Centre Area Transportation Authority

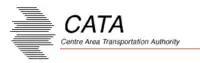
The corporate logo not used on vehicles

The company first started as Centre Area Transit (CAT), which was formed to provide a vehicle to subsidize public transit throughout the region. Then on May 17, 1974, the Centre Area Transportation Authority (CATA) was incorporated. By the end of its first year, CATA was officially up and running and its annual ridership was 201,000. By 1979, ridership was continuing to grow year after year prompting CATA to add more bus routes as well as additional buses built by General Motors Corporation. It was then in 1990 that ridership had officially hit the two million mark. Currently all of CATA's fleet buses are CNG-powered and ridership has exceeded seven million passengers, the majority of riders being Penn State students.